HC-4

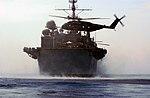
An MH-53E Sea Dragon stirs up the sea with the power of its rotors as it prepares to land on the deck of the command ship USS La Salle (AGF 3).

Arriving at their new home of NAS Sigonella, Italy on 25 August 1983, the "Black Stallions" quickly established themselves as the "prime movers" of air-delivered cargo in the Mediterranean, exceeding all records for fleet air logistics support in theater. In their first year alone, they delivered more than sixteen thousand passengers and six and a half million pounds of cargo and mail. While providing simultaneous and complete heavy combat support throughout Europe, Africa, and the Middle East, HC-4 has participated in every major naval operation and exercise in theater since the squadron's establishment. The "Plank owner" Commanding Officer was Commander Ronald Aubrey McDaniel, previously the commanding officer of VR-24 at NAS Sigonella, Sicily.